Lexie Liu

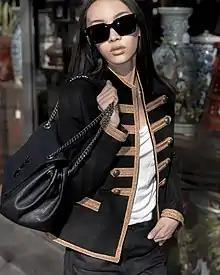
Liu in February 2019

Lexie Liu's distinct appearance caught the attention of the fashion industry where she landed placements in Paris Fashion Week 2019 as the brand ambassador for Yves Saint Laurent eyewear in the Asia Pacific Region, Louis Vuitton Show 2018 in China, Puma's Suede 50 campaign, and Levi's New Years TVC campaign. Lexie Liu has also been featured on the print pages of East Asia's most prominent fashion publications, including Vogue Me (China), BAZAAR China, Nylon Japan, and Nylon China. The American fashion magazine "V" described her as "the face of a generation of new Chinese artists breaking into the American mainstream with a uniquely, cross-cultural sound."